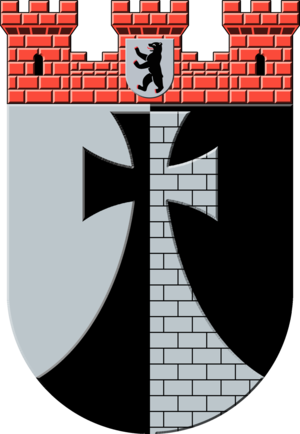
Cette liste de peintres héraldistes par pays, consacrée principalement aux créateurs contemporains, donne une vision d'ensemble sur l'art héraldique.
La ville de Berlin est divisée, depuis le 1ᵉʳ janvier 2001, en douze arrondissements municipaux et 96 quartiers. Ceux-ci ont été institués par la loi du 10 juin 1998, portant sur la réforme de la réglementation sur les arrondissements.
Friedrichshain-Kreuzberg [ˈfʀiːdʀɪçsˌhaɪ̯n ˈkʀɔɪ̯t͡sˌbɛʁk] est le 2ᵉ arrondissement administratif de Berlin, formé en 2001 par la fusion des anciens districts de Friedrichshain et Kreuzberg, constituant ainsi deux nouveaux quartiers.